Papaloapan Region

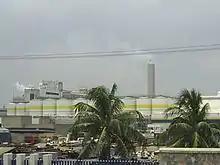
The region is the most industrialized in Oaxaca

As of the 2005 census, the region had a population of 429,681 inhabitants, or 49.51 inhabitants per square kilometer.